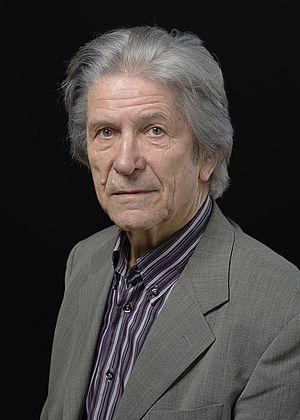
22 janvier : Lady Macbeth du district de Mtsensk, opéra de Dmitri Chostakovitch, créé simultanément au Théâtre Maly de Leningrad et au Théâtre d'Art de Stanislavski et Nemirovitch-Dantchenko de Moscou.
René Falquet, né le 29 novembre 1934 au Pont, est un musicien, directeur de chœur et chef d'orchestre vaudois.